Chester Williams Building

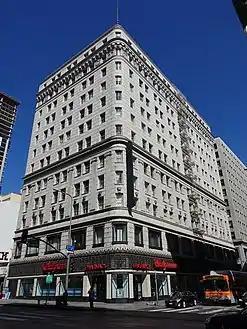
The building in 2019

Chester Williams Building is a historic twelve-story highrise located at 452 S. Broadway and 215 W. 5th Street in the Broadway Theater District in the historic core of downtown Los Angeles.